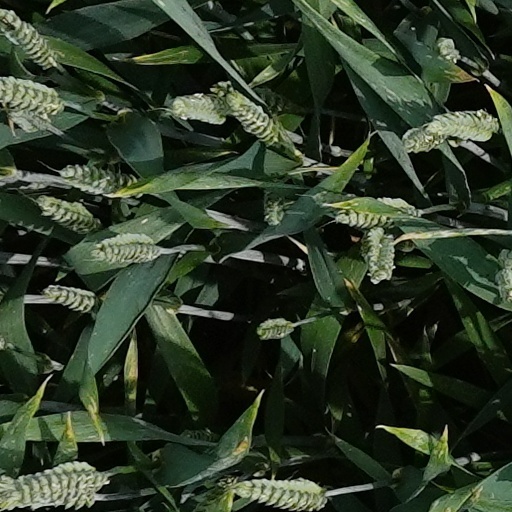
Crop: wheat